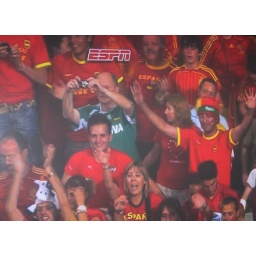
A Lietuva shirt seen among the sea of red during the Spanish PKs against Italy.